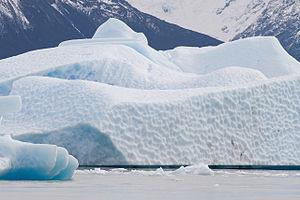
Le parc national Los Glaciares est une aire protégée de 539 300 ha qui se situe dans la province de Santa Cruz, au sud-ouest de la Patagonie argentine, à la frontière chilienne. Ce parc englobe deux grands lacs d'origine glaciaire et quelques lacs plus réduits, ainsi que quelques montagnes mythiques, comme le Fitz Roy, de 3 405 m, et le Cerro Torre, de 3 102 m.